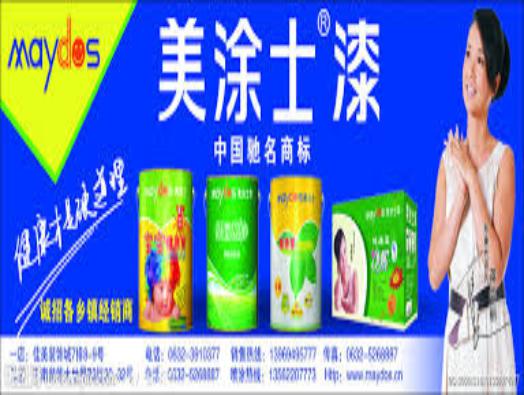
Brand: maydos
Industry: Necessities